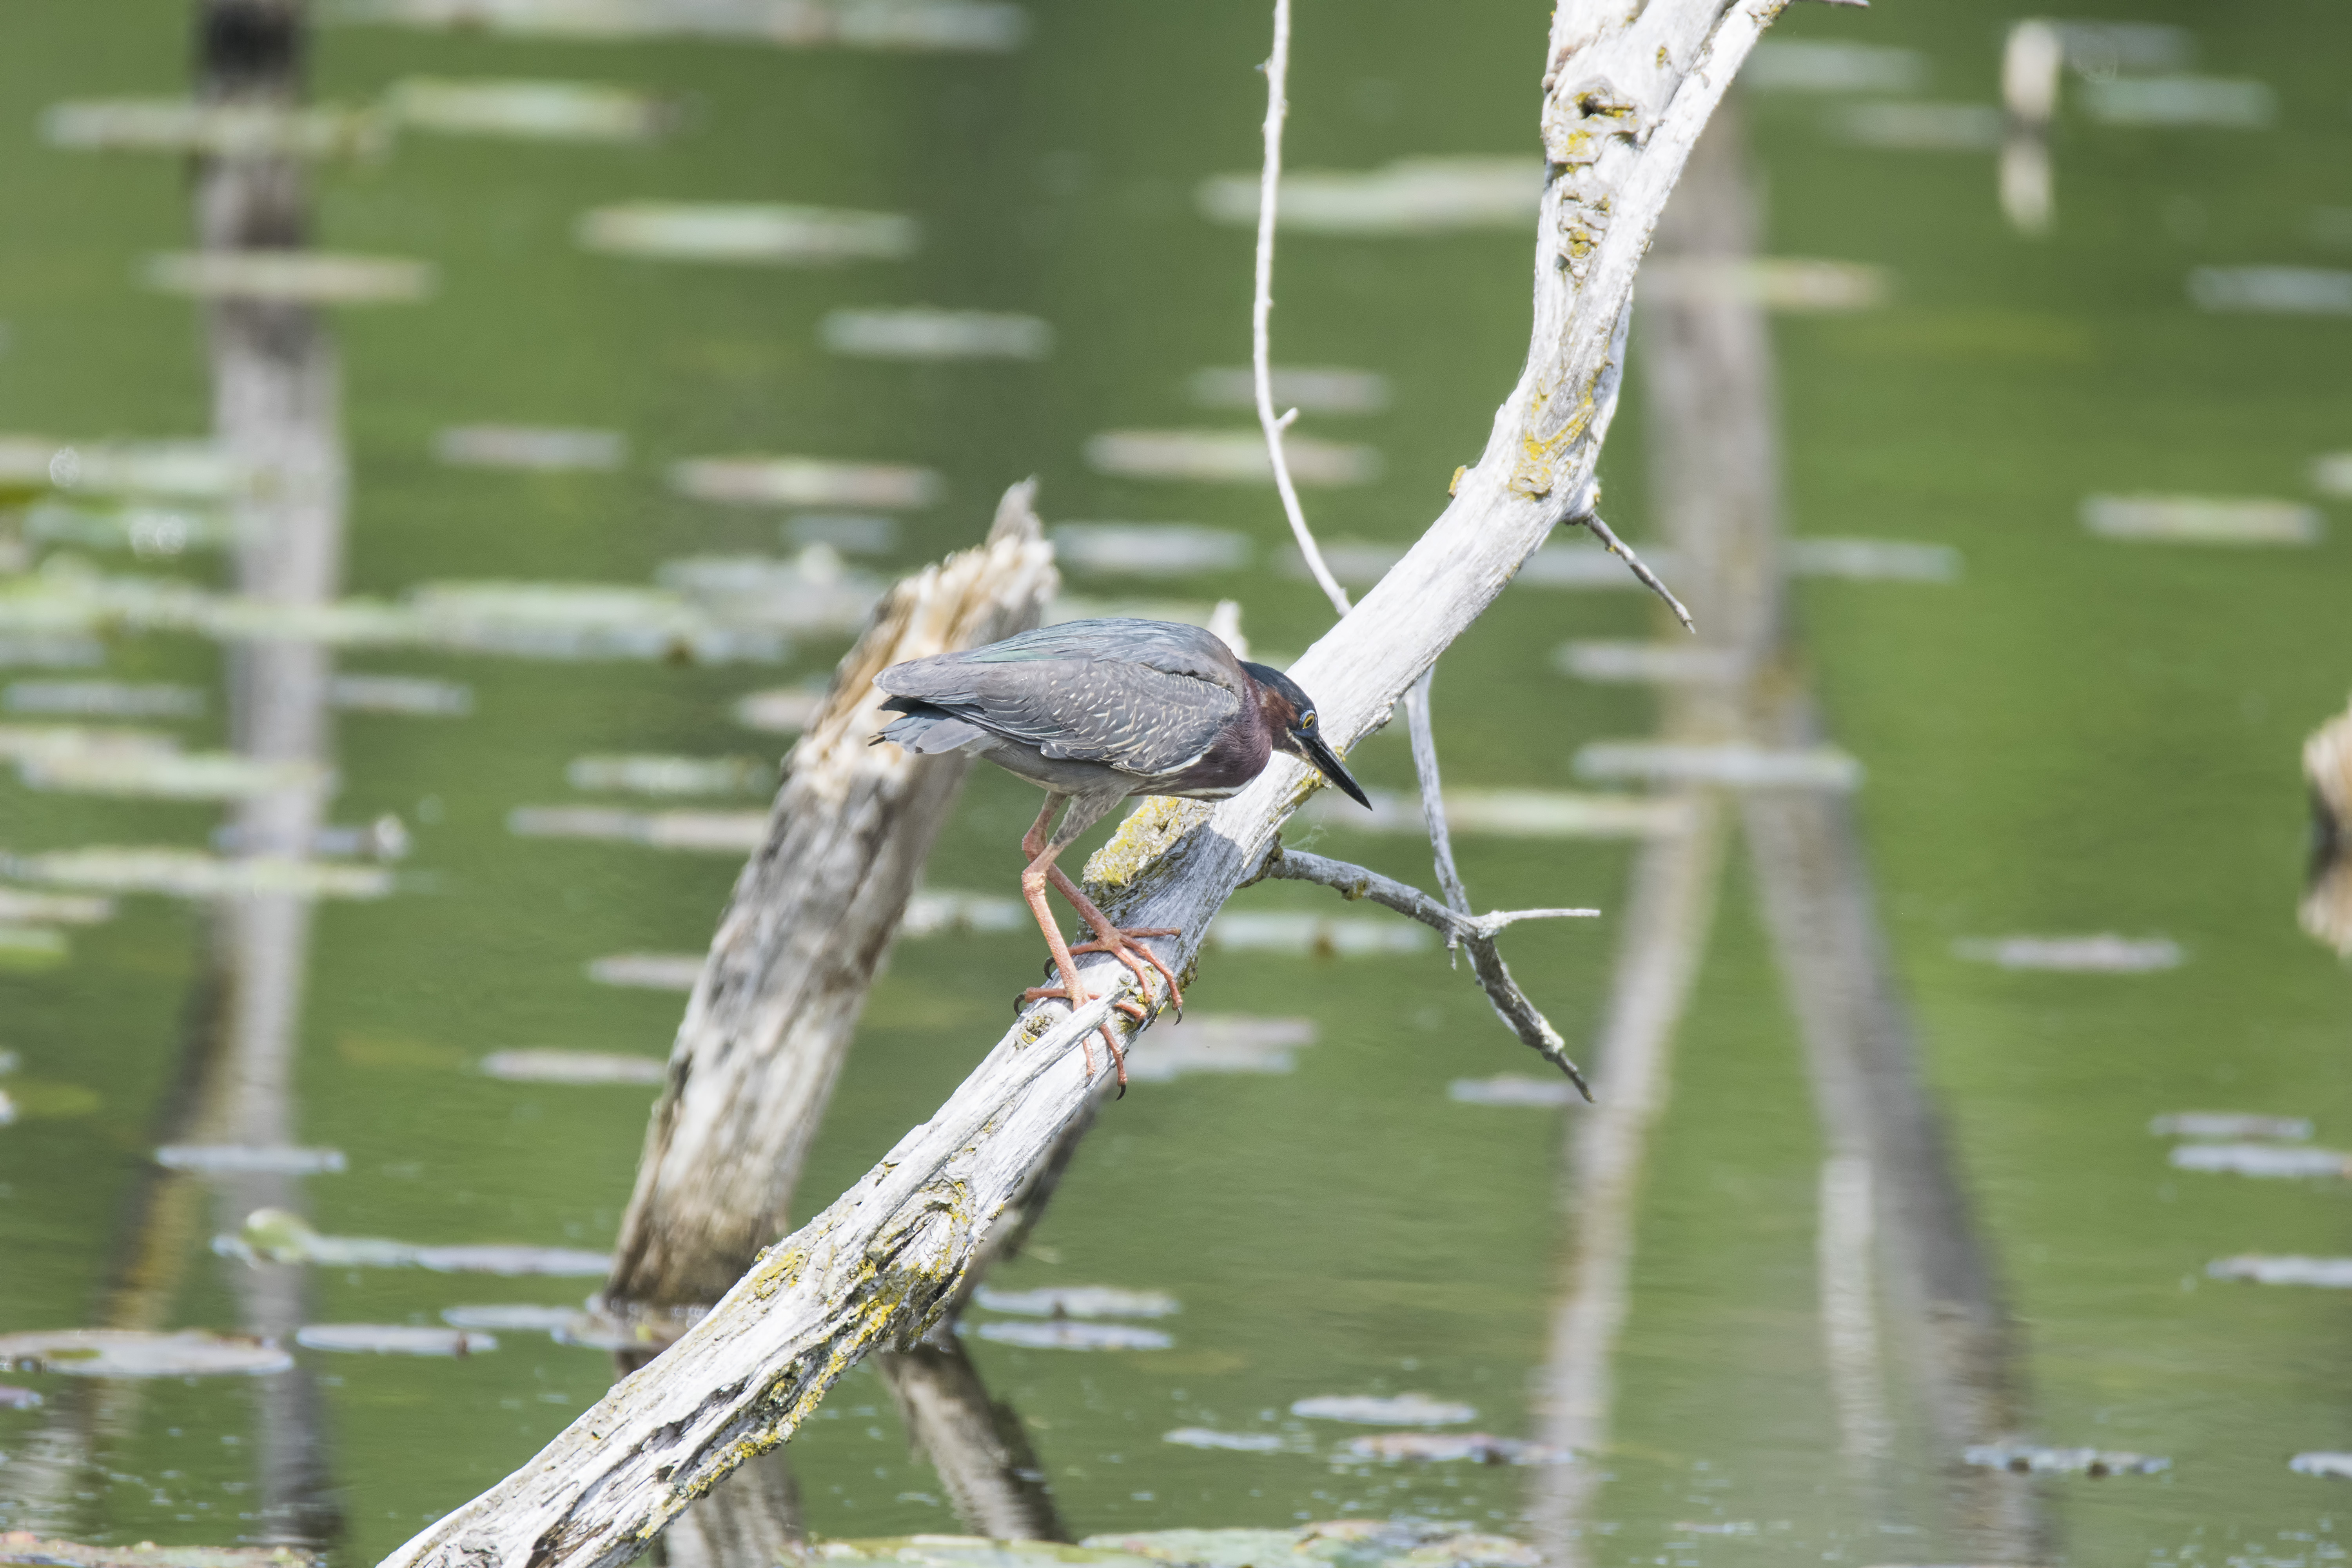
nature, bird, wing, wildlife, green, fauna, canada, vert, quebec, heron, water bird, shorebird, sherbrooke, oiseau